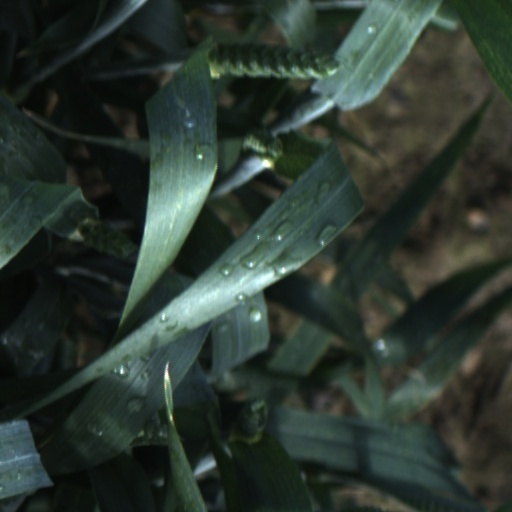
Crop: wheat